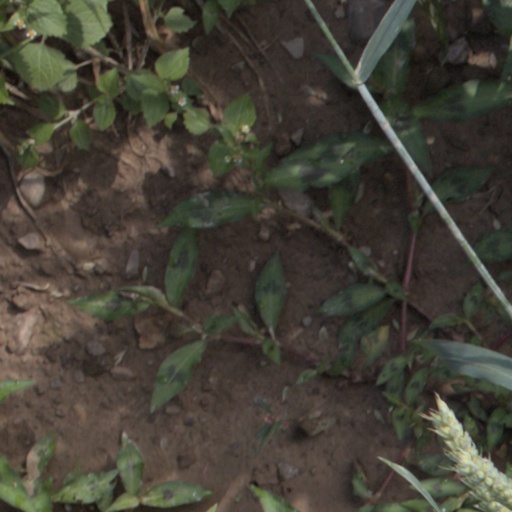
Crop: wheat